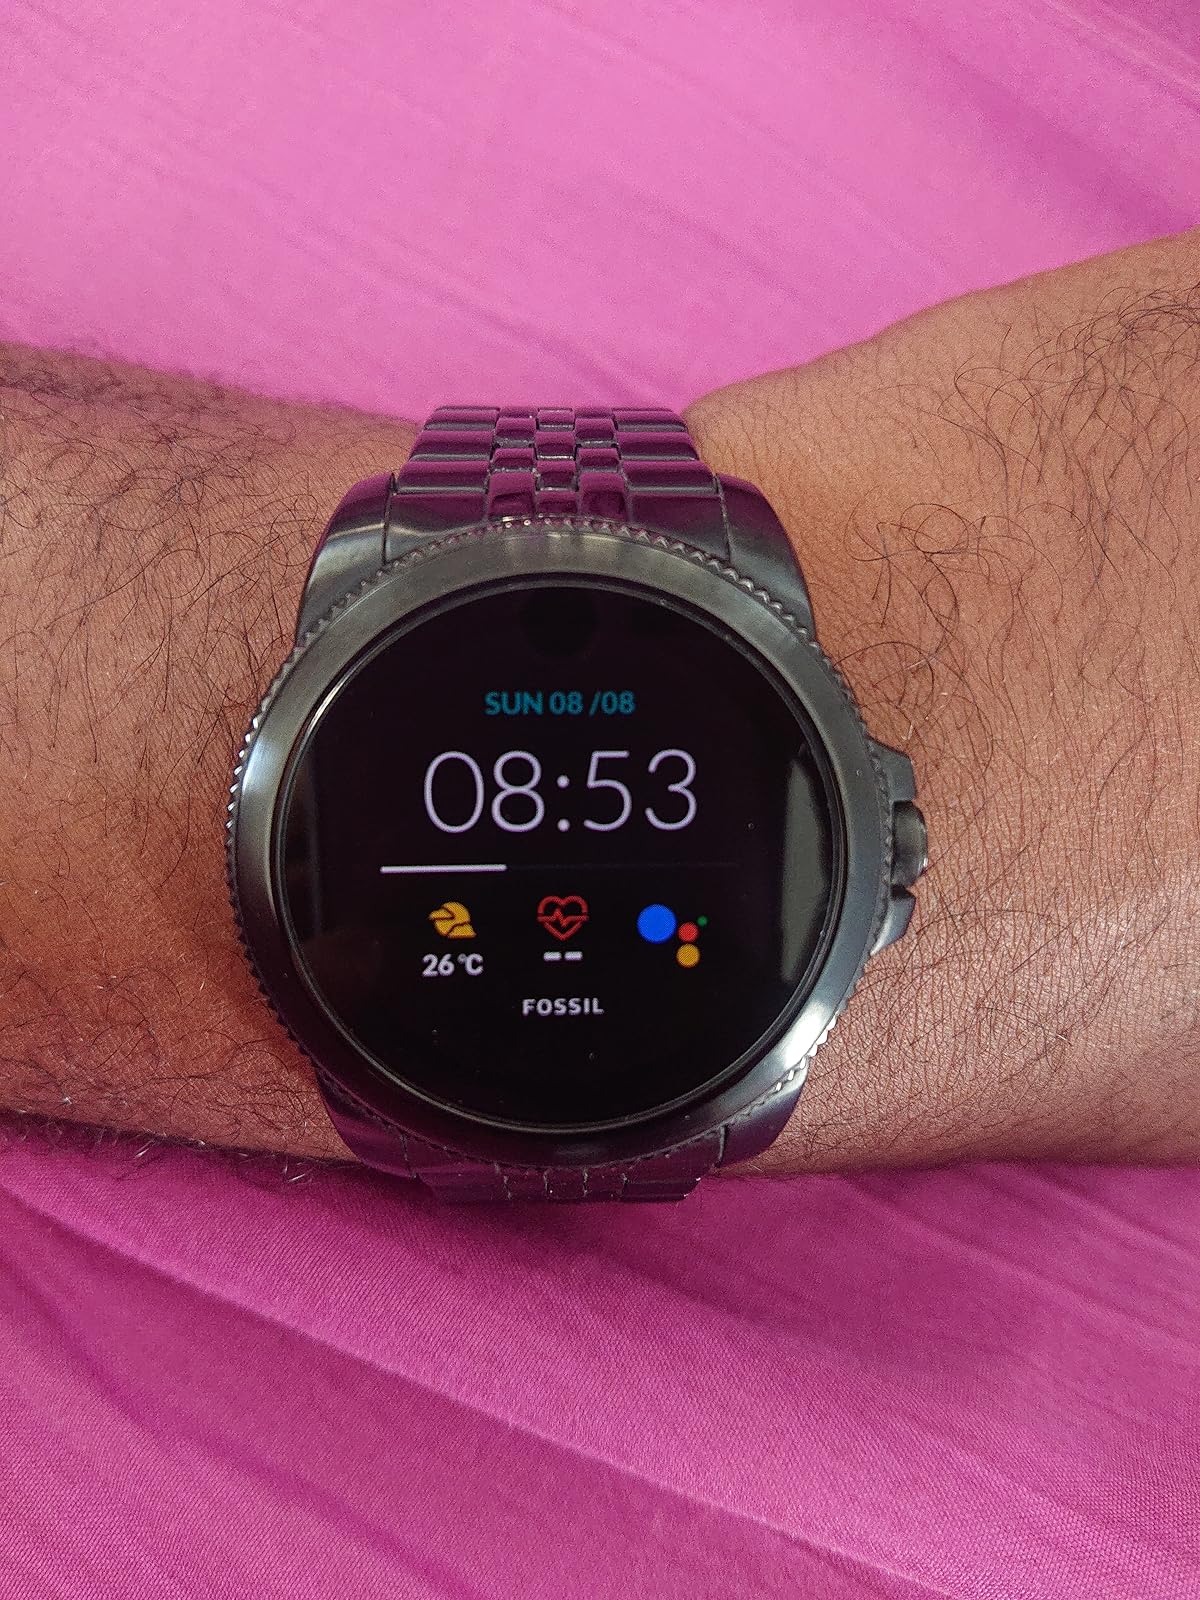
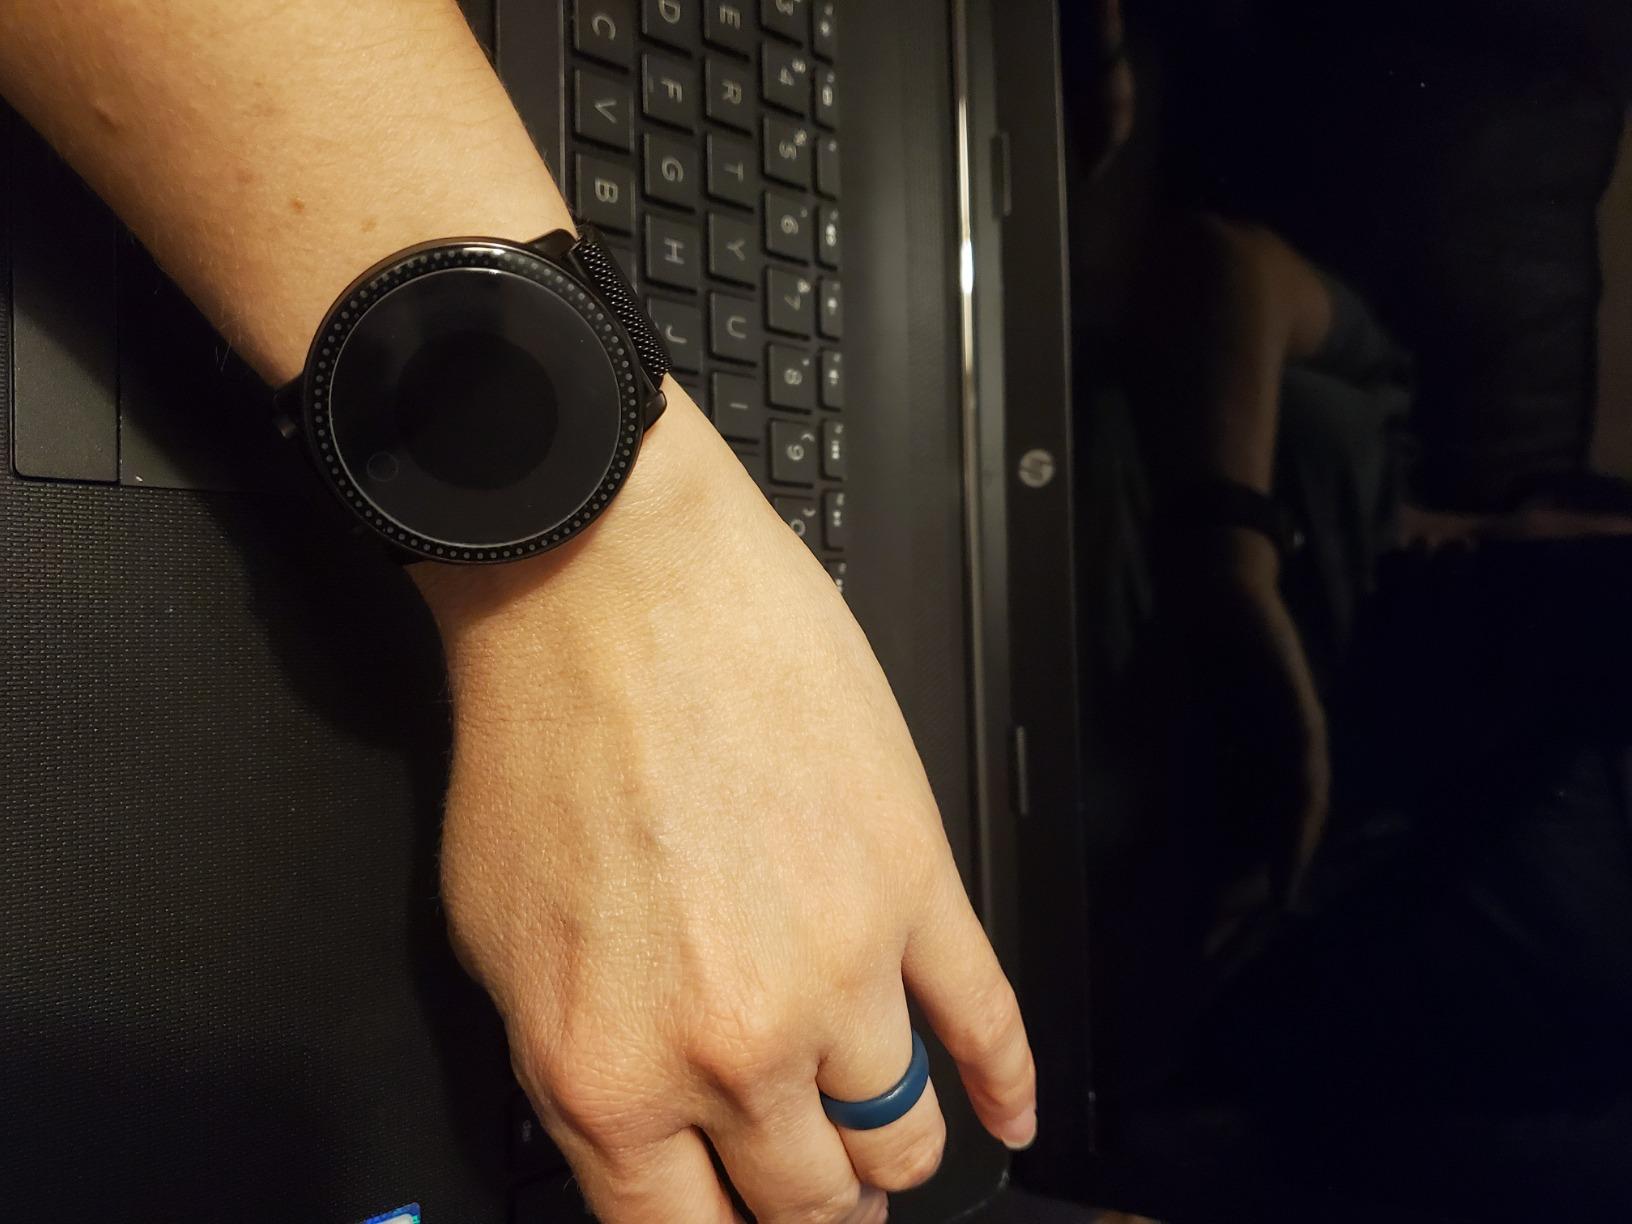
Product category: smartwatch
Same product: no